Engineering controls

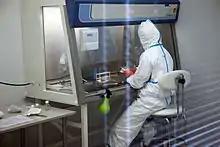
Biosafety cabinets, although designed to contain bioaerosols, can also be used to contain nanomaterials.

Biosafety cabinets are designed to contain bioaerosols. However, common biosafety cabinets are more prone to turbulence. As with fume hoods, they are recommended to be exhausted outside the facility.